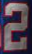
Number: 2